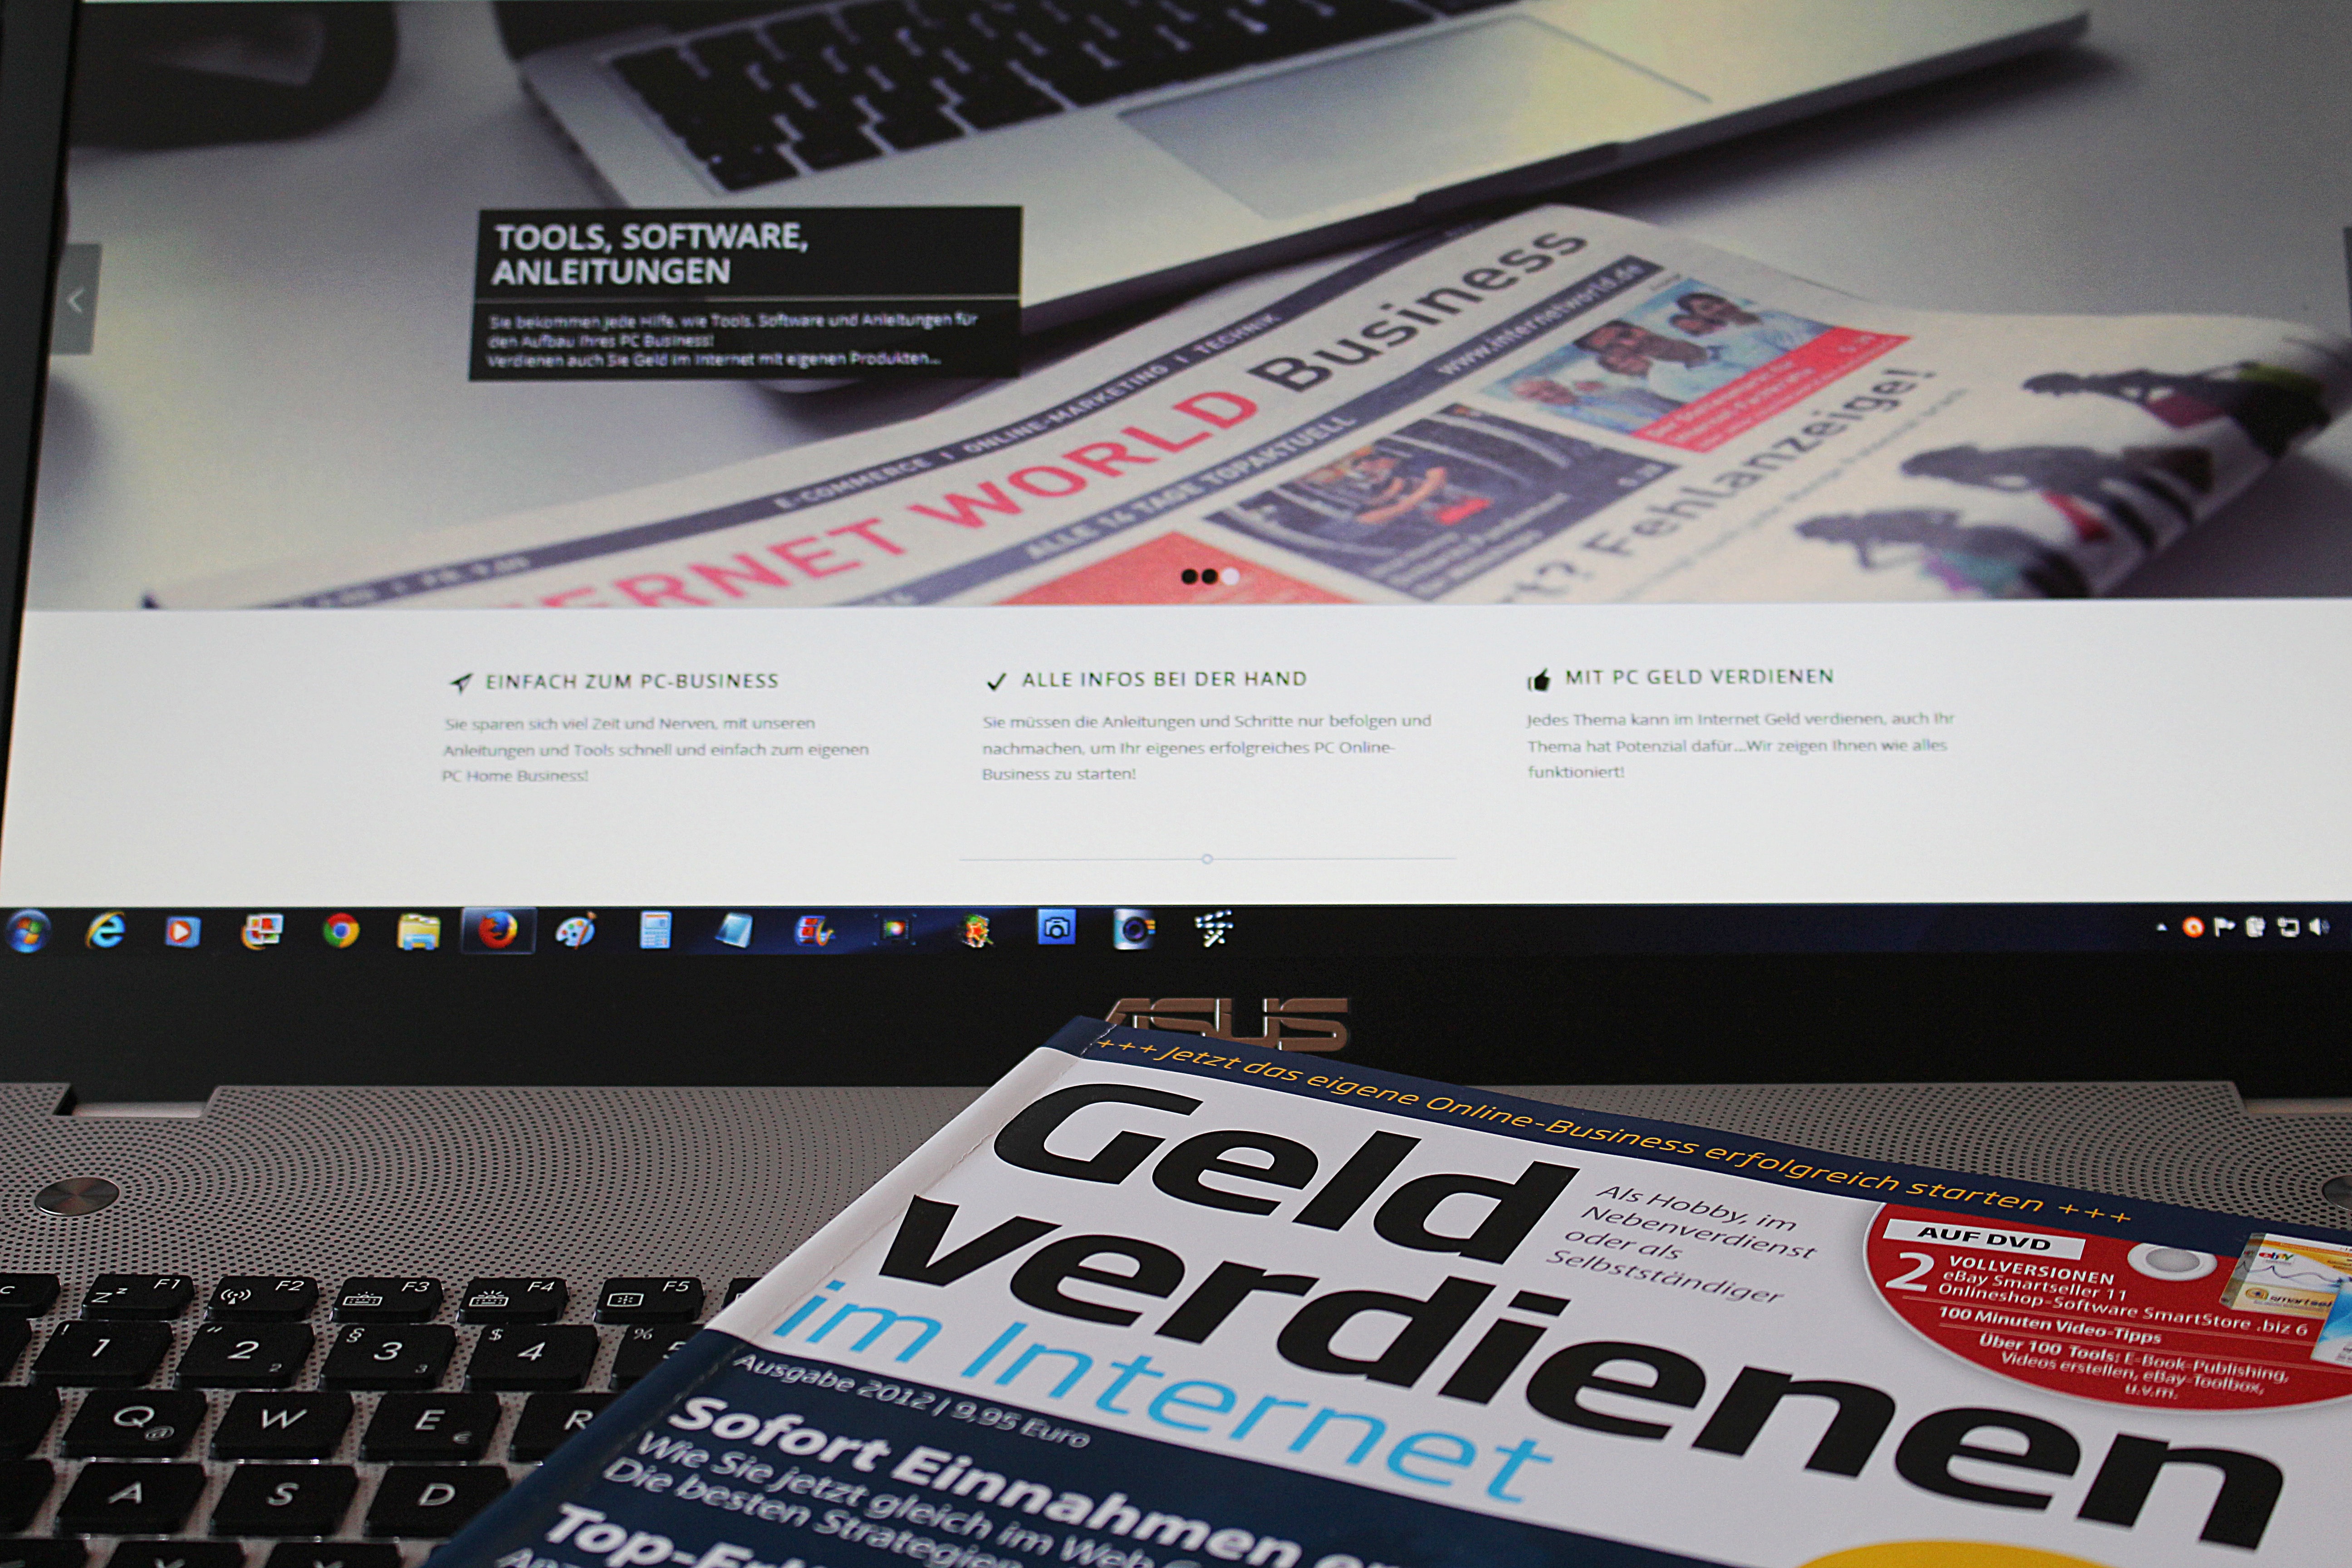
advertising, internet, brand, font, design, text, multimedia, blog, earn money, web page